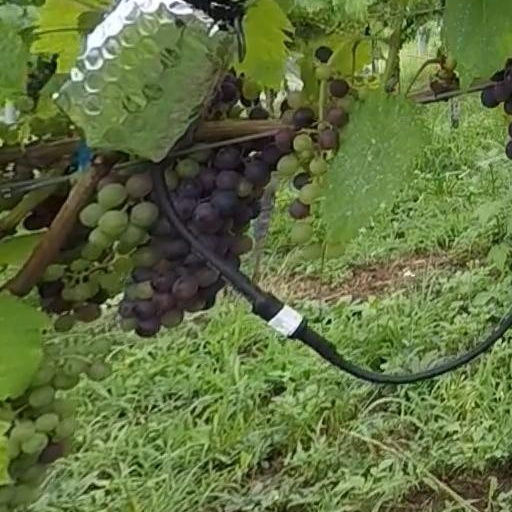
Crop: grape